Steffi Graf

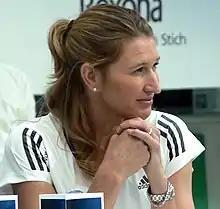
Graf at a charity tennis tournament in 2010

In 2008 Graf lost an exhibition match against Kimiko Date at Ariake Colosseum in Tokyo. As part of the event, billed as "Dream Match 2008", she defeated Martina Navratilova in a one-set affair 8–7, with Graf winning a tiebreaker 10–5. It was the first time in 14 years Graf had played Navratilova. Graf played a singles exhibition match against Kim Clijsters and a mixed doubles exhibition alongside husband Andre Agassi against Tim Henman and Clijsters as part of a test event and celebration for the newly installed roof over Wimbledon's Centre Court in 2009. She lost a lengthy one-set singles match to Clijsters and also the mixed doubles.